Toyota NR engine

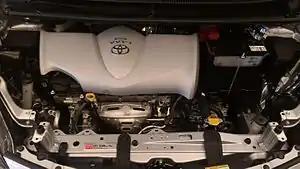
2NR-FE engine on a Toyota Sienta

A variant of the NR series engine, first introduced in the fourth quarter of 2010 for the Toyota Etios. It is the first new engine Toyota developed for over 8 years without VVT-i made to lower costs for the Toyota Etios. A new innovation was introduced to this engine with the integration of the exhaust manifold into the cylinder head to reduce emissions. A Dual VVT-i equipped version was later introduced and first used in Toyota Avanza and in many 1.5L models in the Asian market from the 2017 model year.